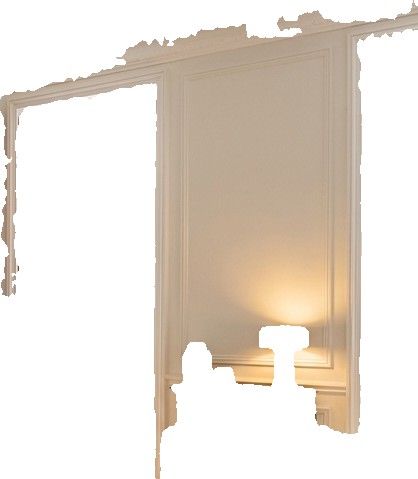
Surface category: wall